Battle of Haarlemmermeer

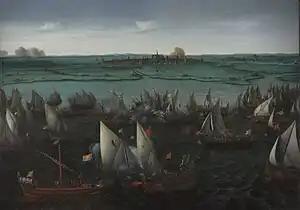
"Battle of Haarlemmermeer" circa 1621 by Hendrick Cornelisz Vroom, oil on canvas. Rijksmuseum.

The Battle of Haarlemmermeer was a naval engagement fought on 26 May 1573, during the early stages of the Dutch War of Independence. It was fought on the waters of the Haarlemmermeer – a large lake which at the time was a prominent feature of North Holland (it would be drained in the 19th century).